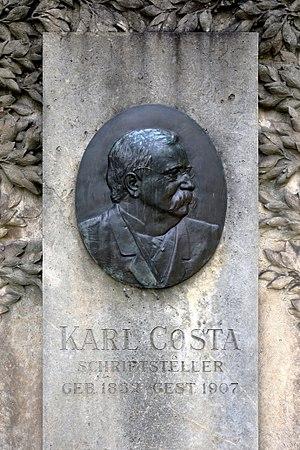
Karl Costa ou Kostia est un librettiste autrichien.